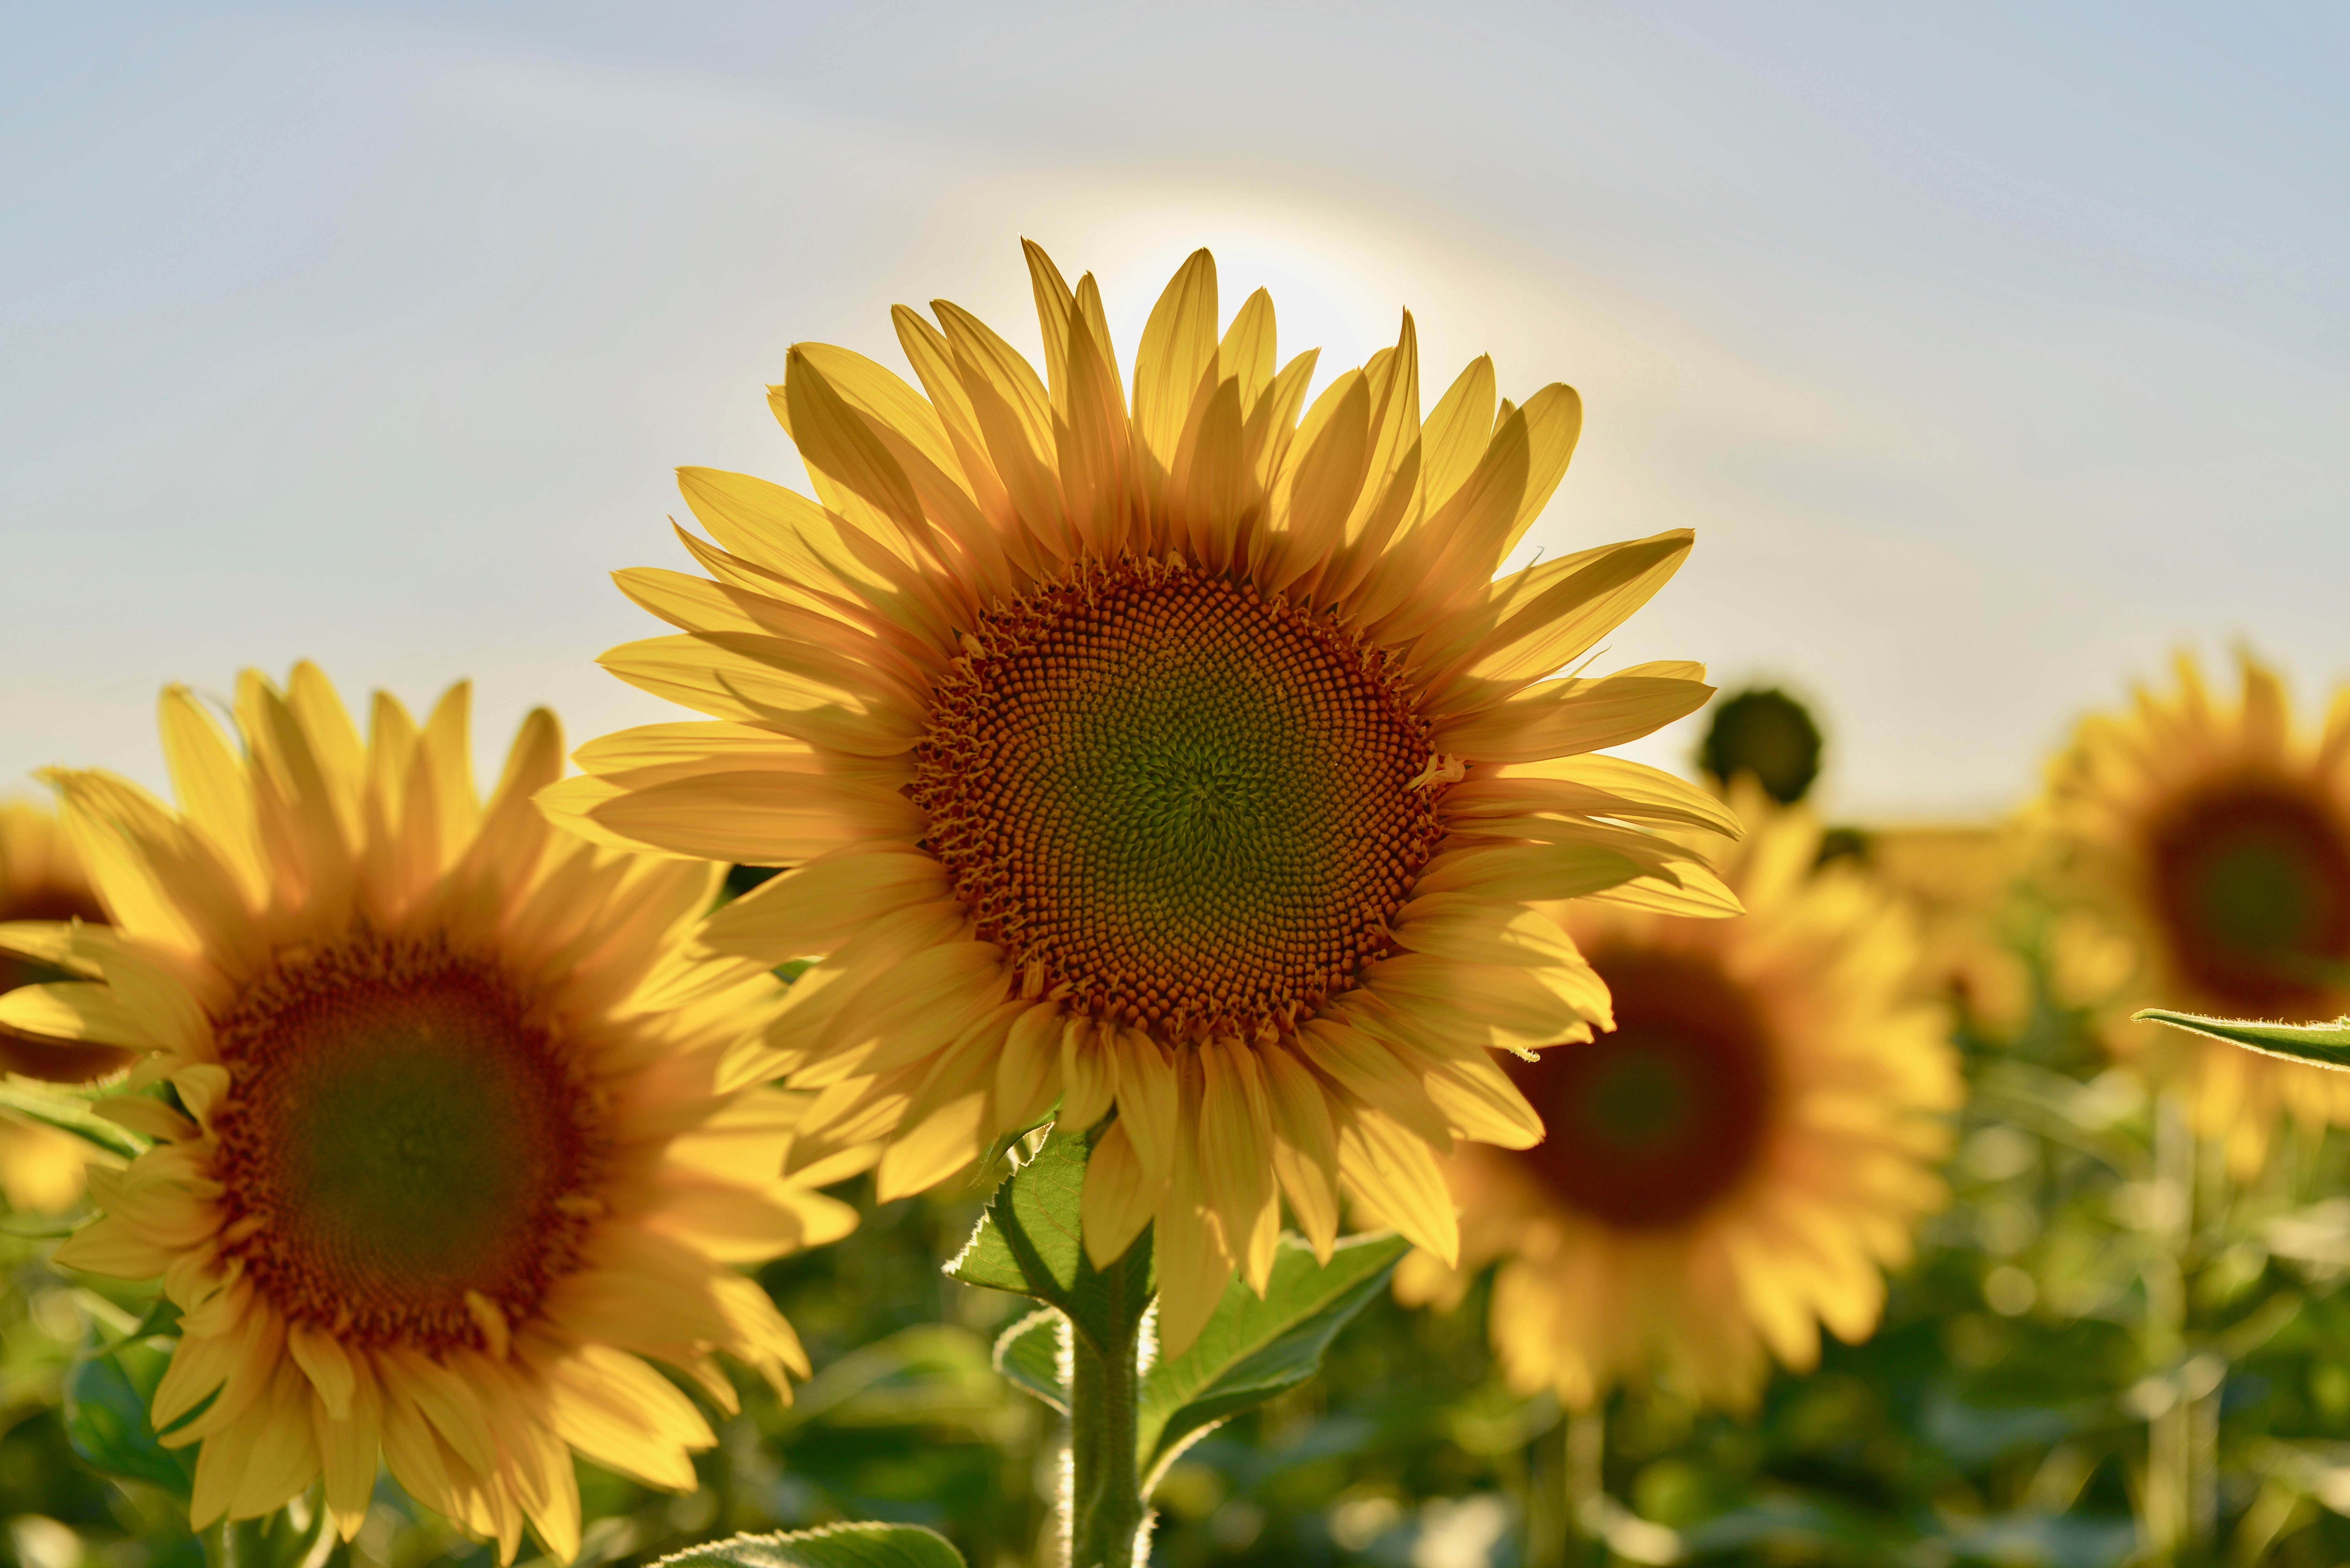
flower, sunflower, flowering plant, sky, yellow, plant, petal, pollen, field, asterales, sunlight, summer, daisy family, wildflower, annual plant, sunflower seed, cuisine, perennial plant